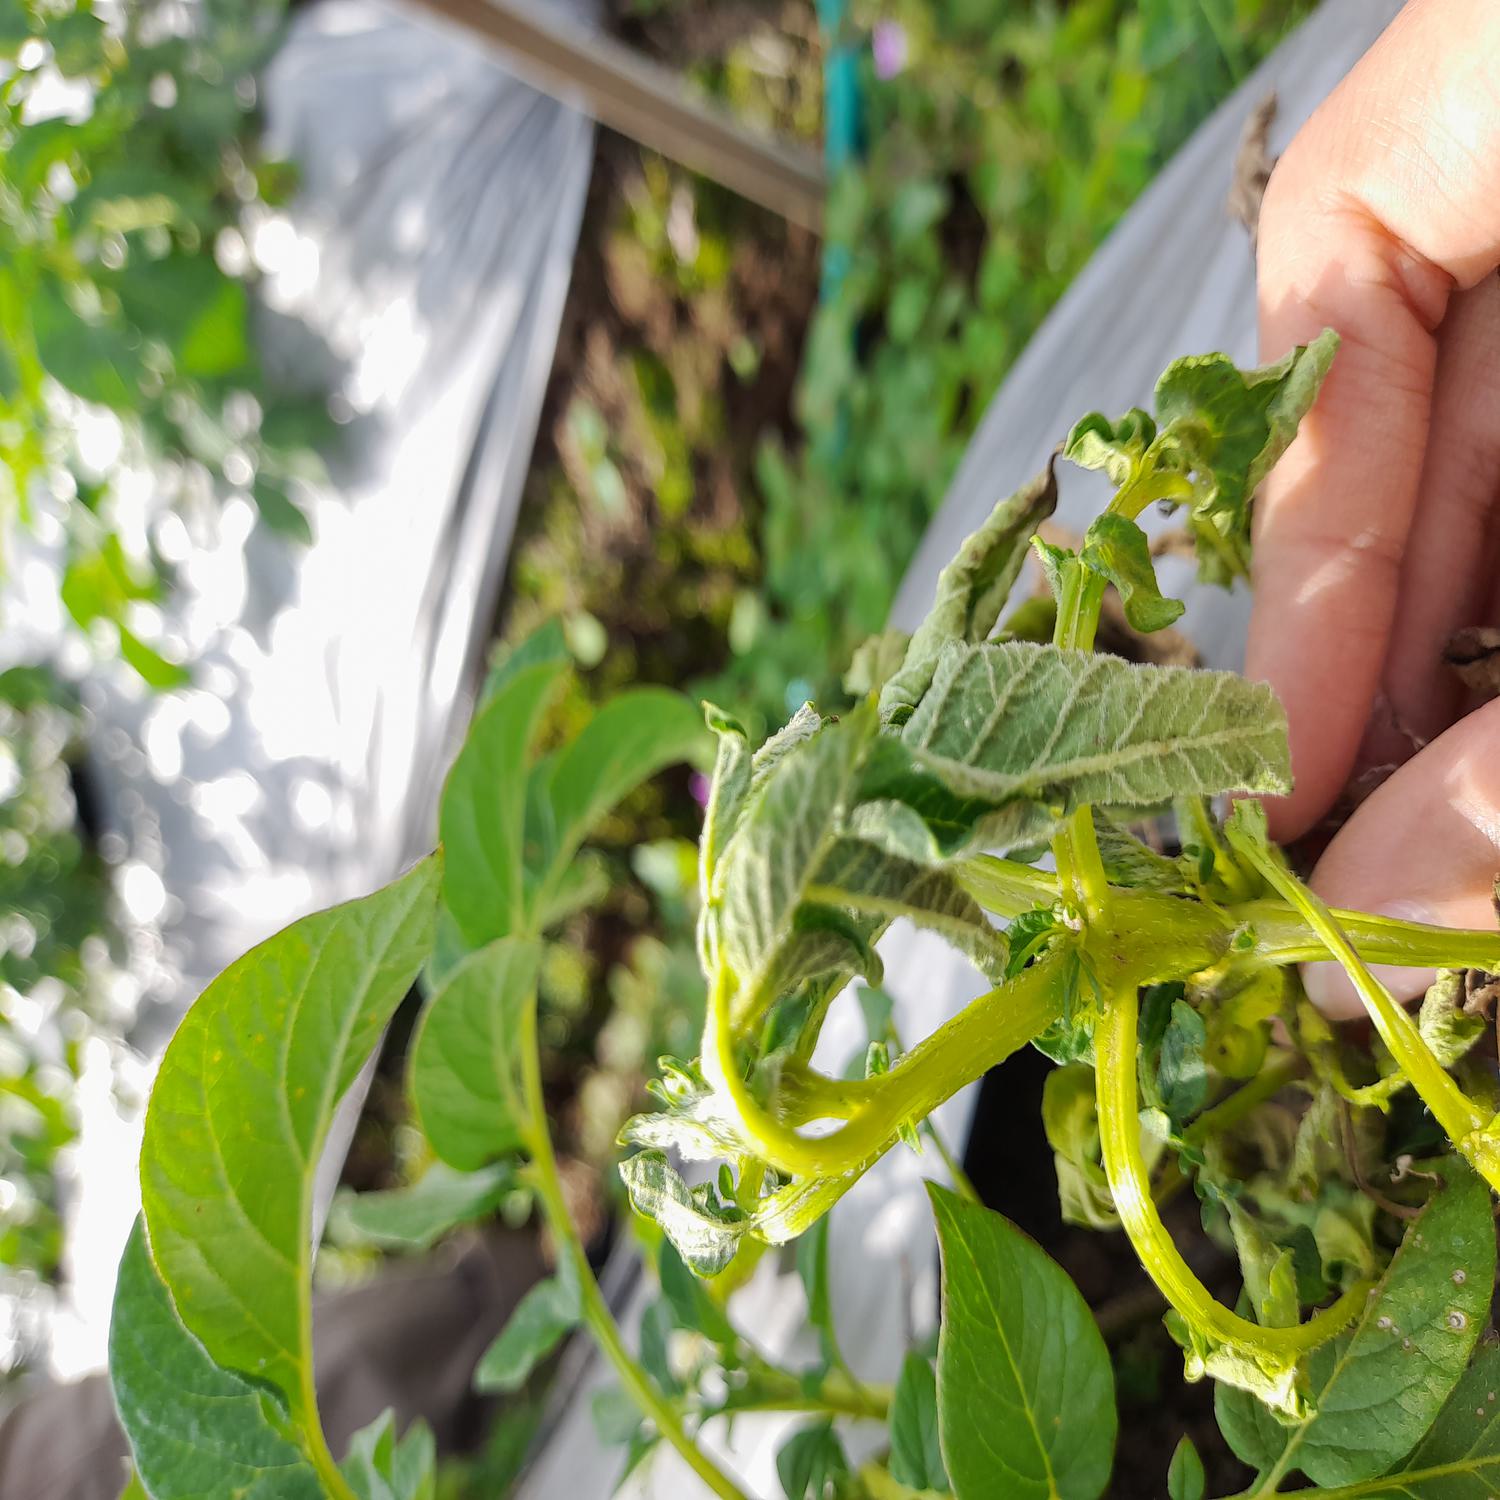
Etiqueta: Pudricion_Parda